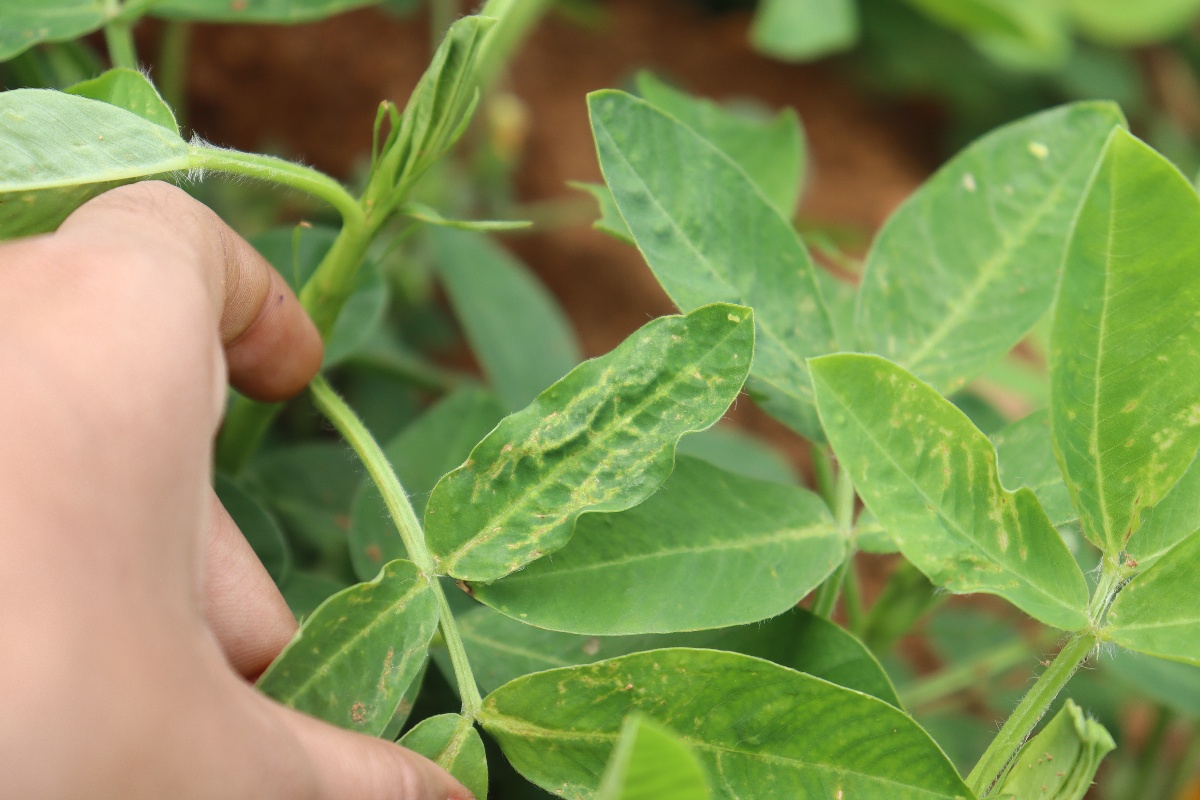
Label: healthy leaf